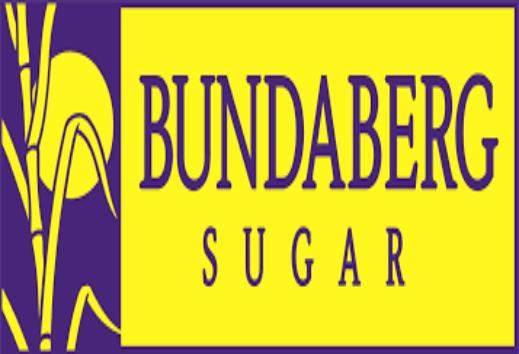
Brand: Bundaberg
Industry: Food